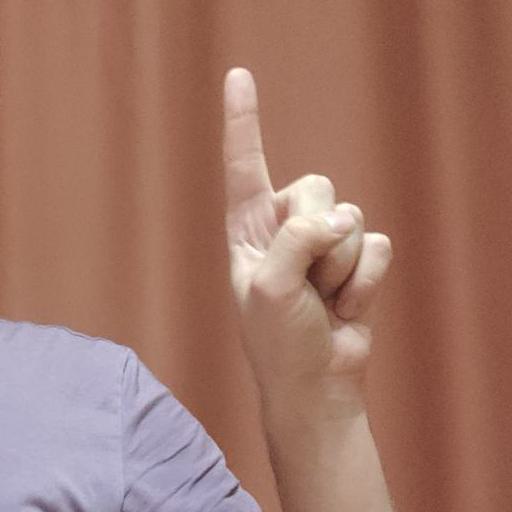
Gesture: one